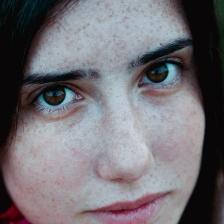
Label: faces